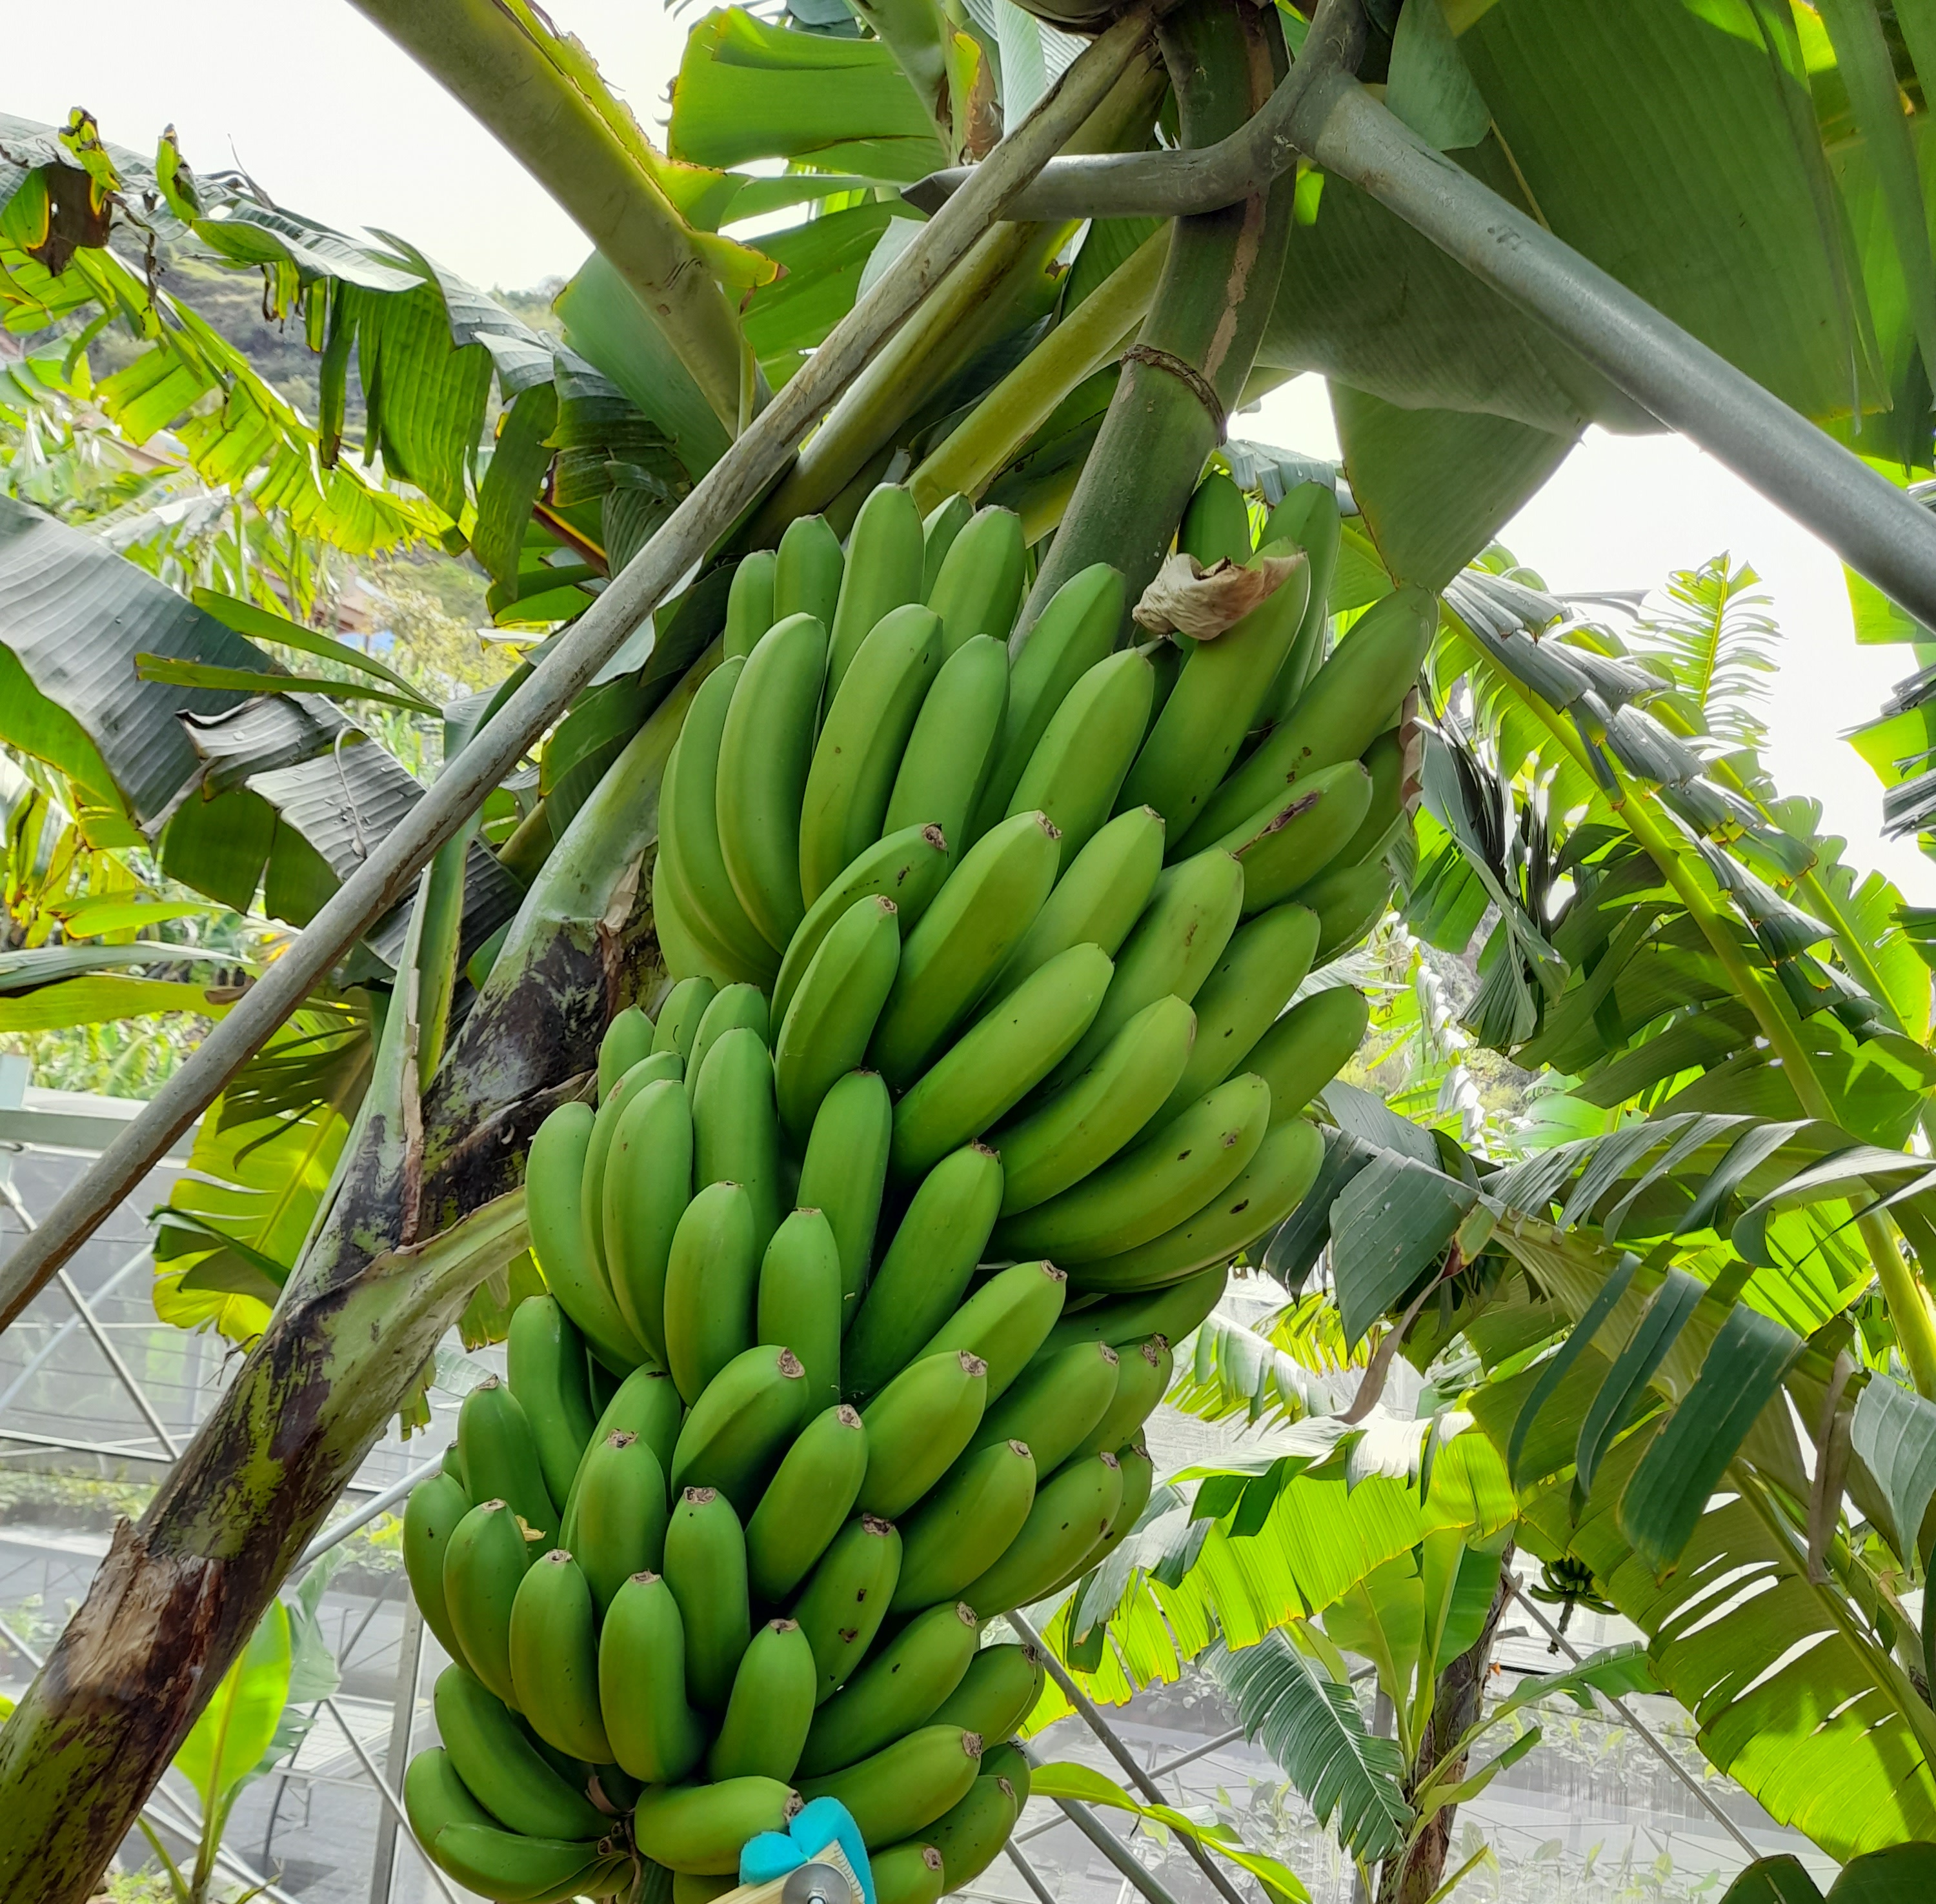
Label: Cut